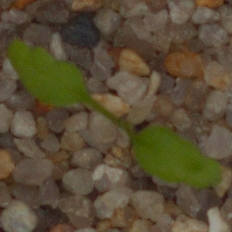
Label: common_chickweed